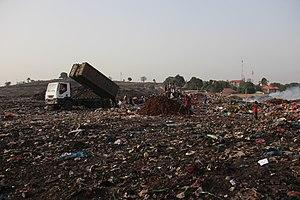
Camion benne qui se déverse à la décharge de la Minière à Conakry en 2017. This is an image with the theme ""Africa on the Move or Transport"" from: Guinea"
Ratoma est l'une des cinq communes constituant la ville de Conakry, capitale de la Guinée.